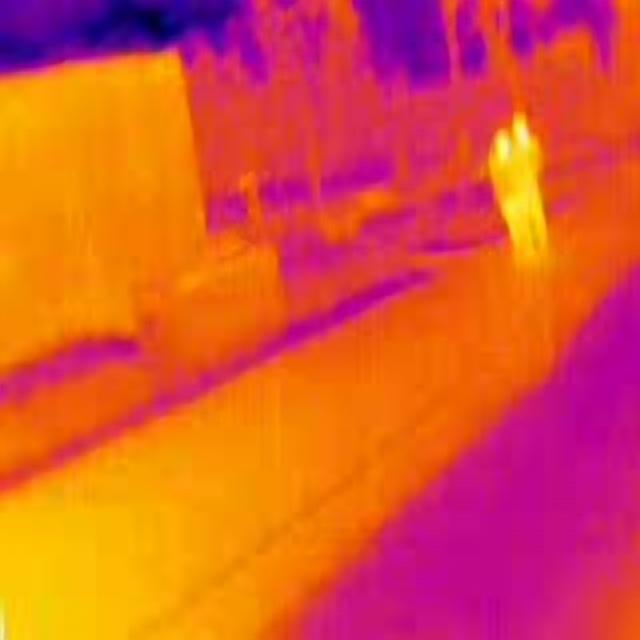
Detected objects:
label: person
label: person